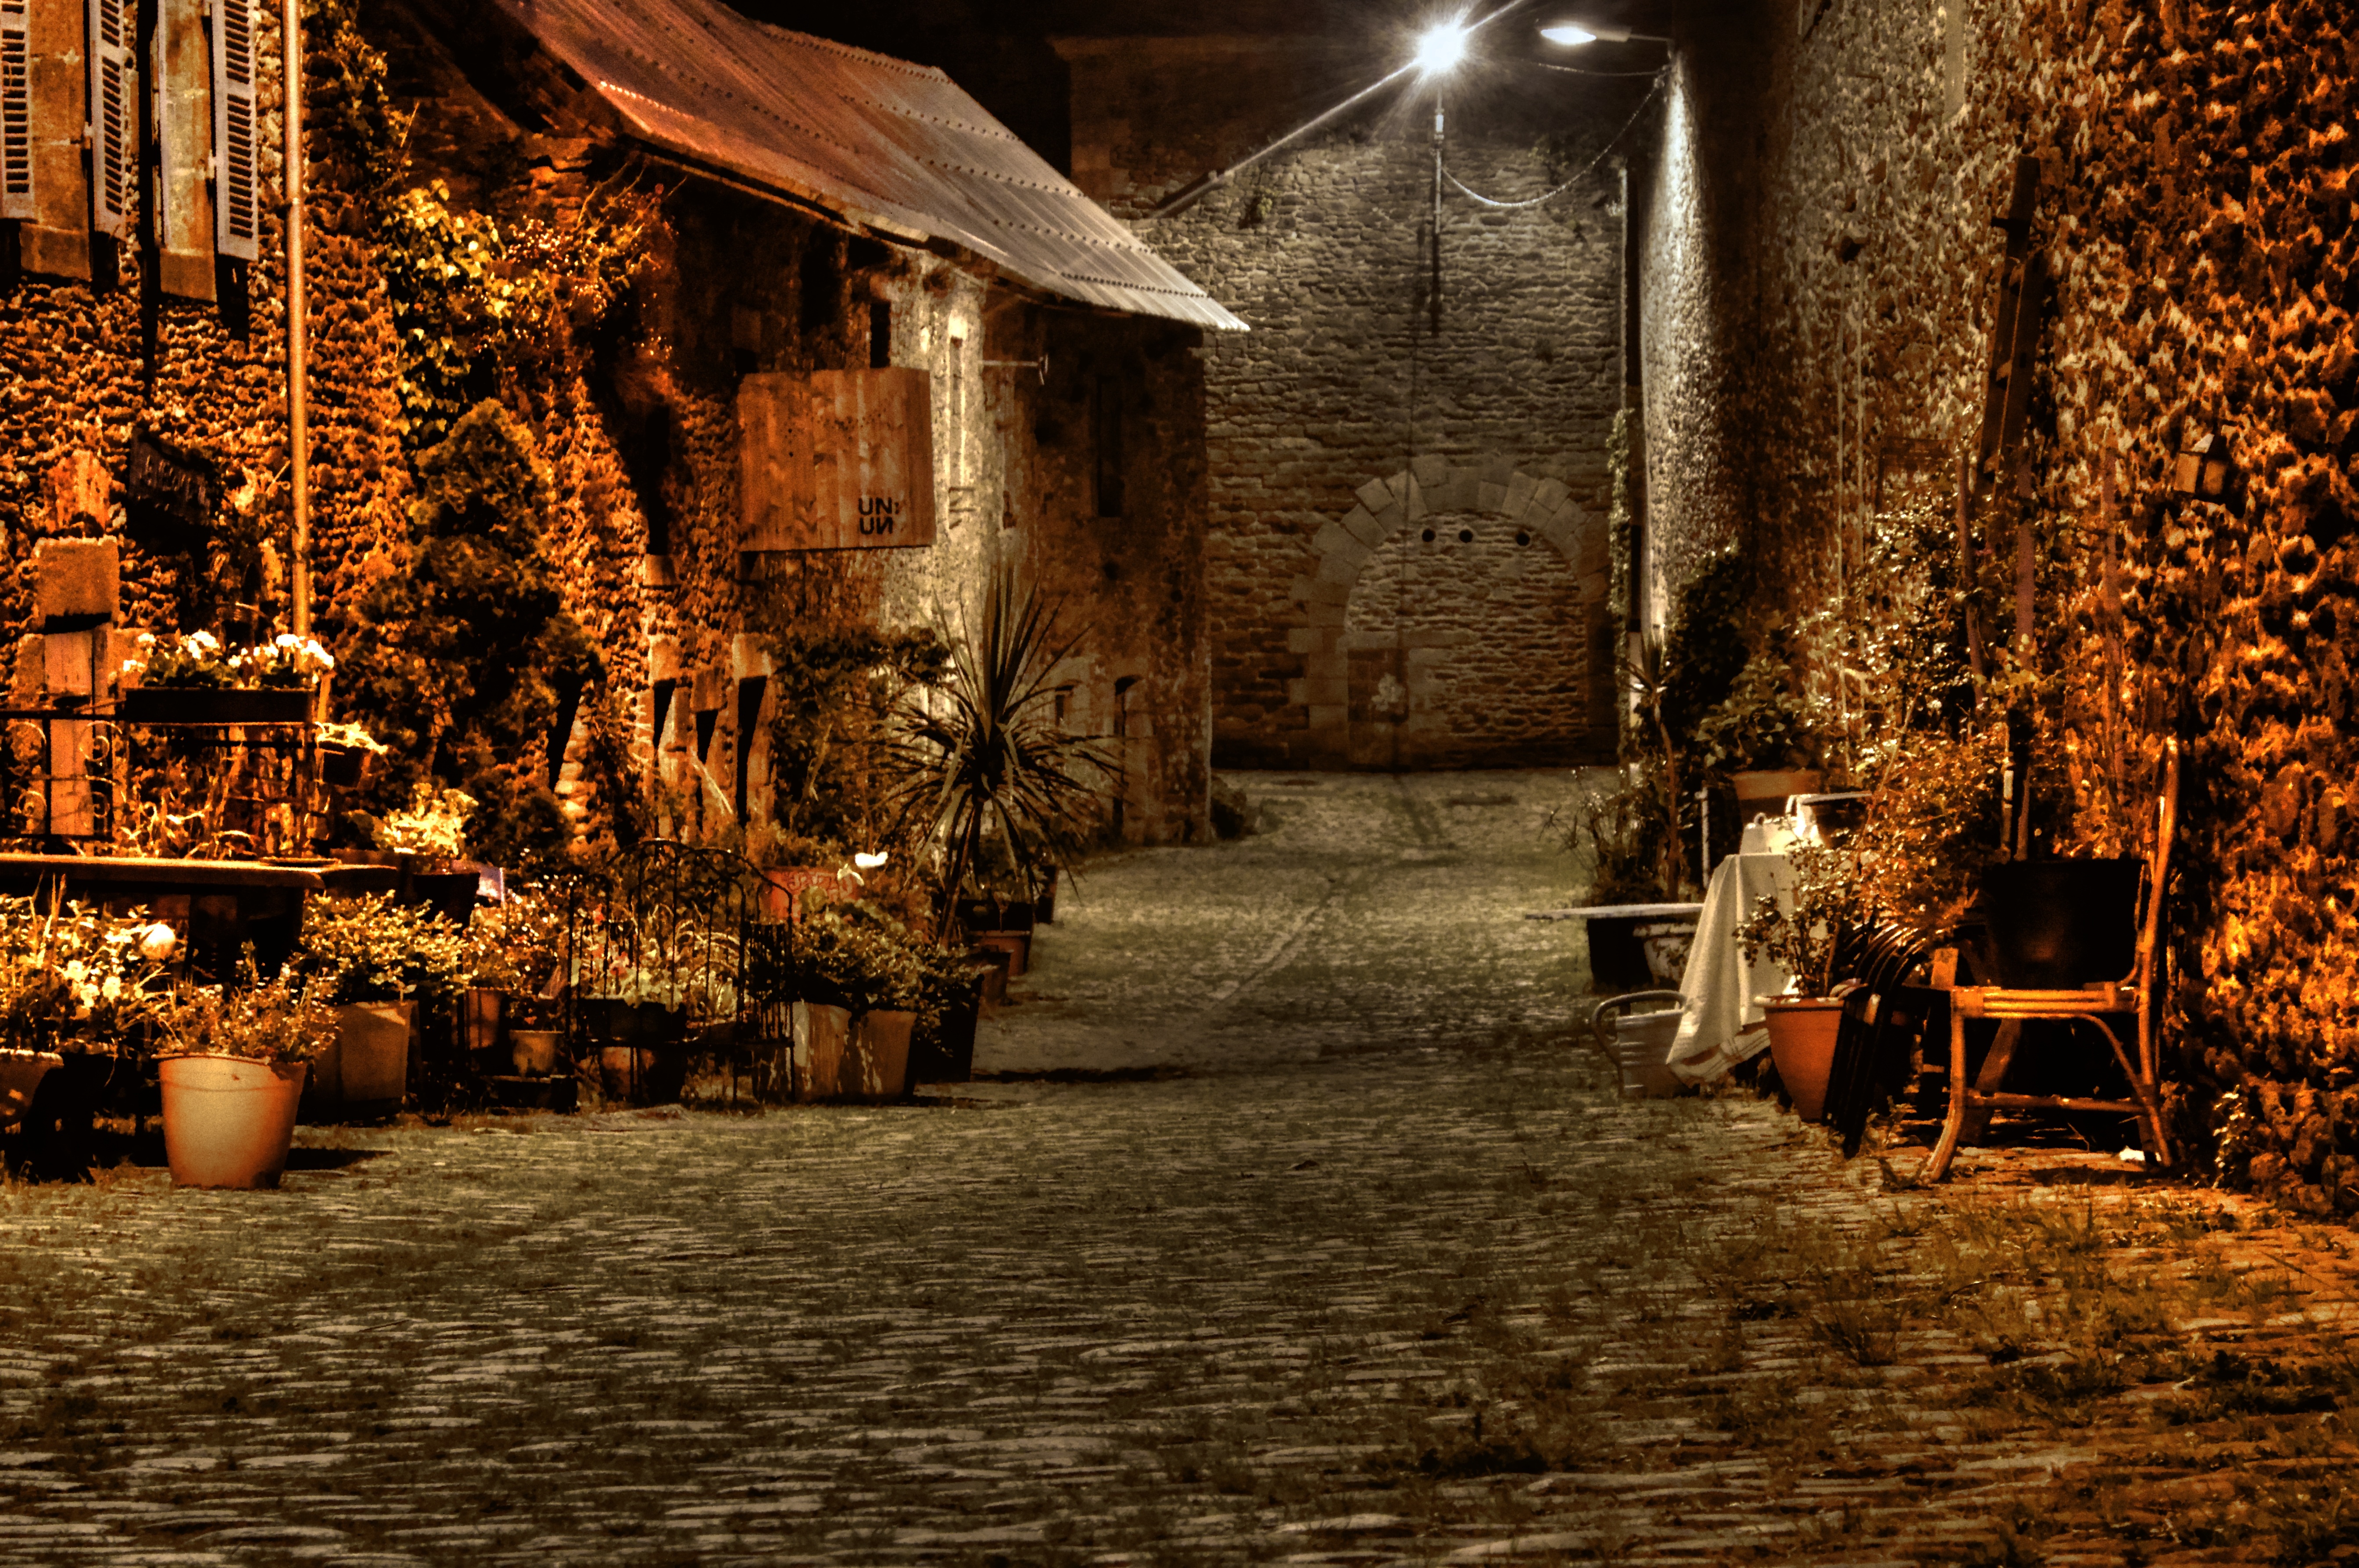
light, street, night, town, old, alley, pavement, evening, autumn, facade, darkness, lane, lighting, christmas decoration, colors, temple, pierre, floor lamp, urban area, ancient history, human settlement